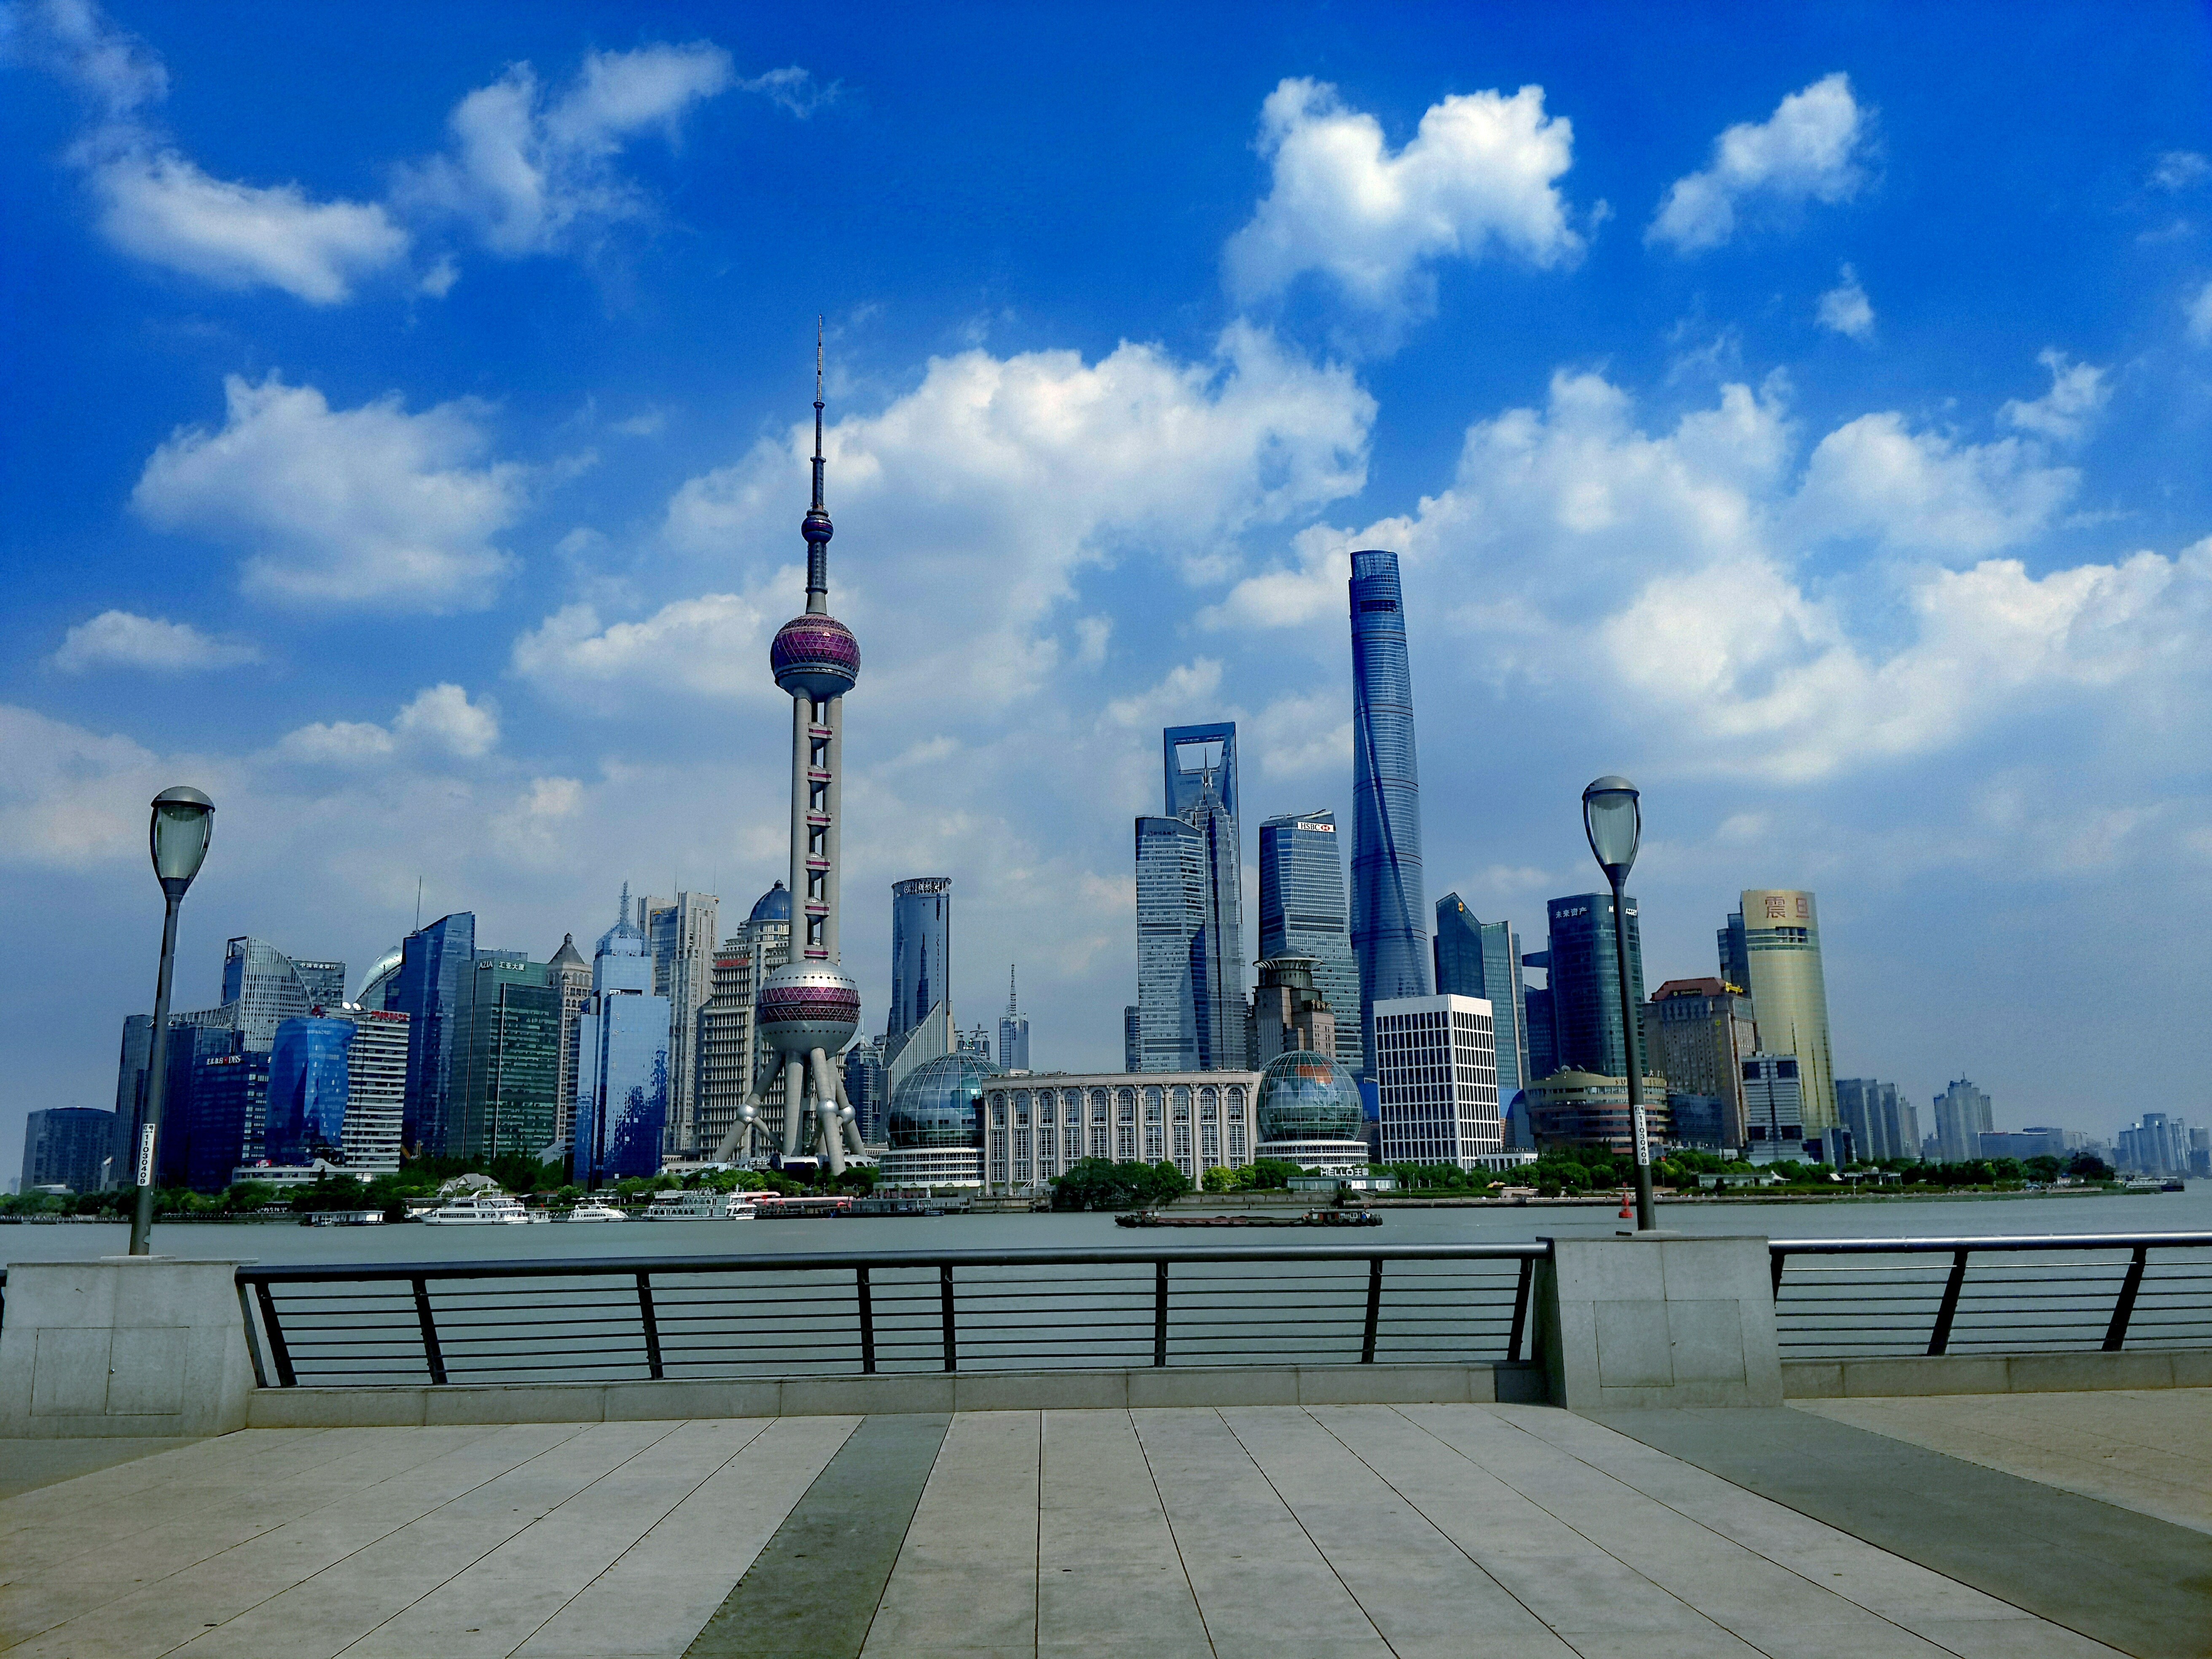
horizon, skyline, city, skyscraper, cityscape, downtown, summer, tower, landmark, tower block, blue sky, shanghai, metropolis, the scenery, white cloud, the bund, pearl of the orient, huangpu river, shanghai center, urban area, human settlement, metropolitan area